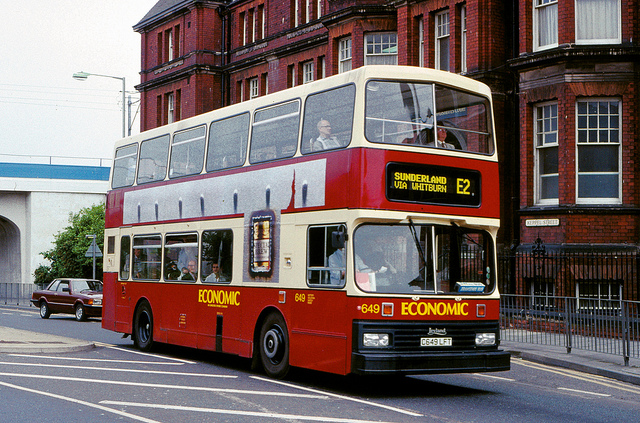
user: Given an image and a question. Answer the question in a short answer. Question: How tall is this bus? Short Answer:
assistant: 2 stories